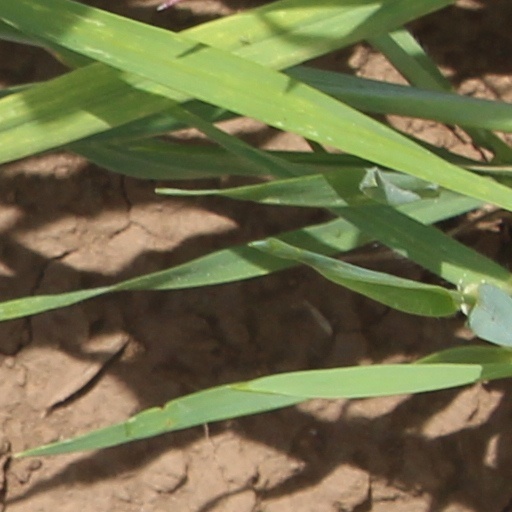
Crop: wheat